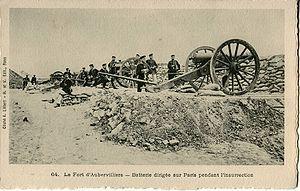
Aubervilliers est une commune française située dans la banlieue immédiate de Paris au nord, précisément dans le département de la Seine-Saint-Denis en région Île-de-France. Ses habitants sont appelés les Albertivillariens.
Le fort d'Aubervilliers est une ancienne fortification de Paris, construite en 1843 à Aubervilliers, en limite de Pantin et de Bobigny, afin de contrôler le passage sur la Route de Flandre, prolongement de l'actuelle avenue de Flandres, sur la RN 2. Le fort d'Aubervilliers fait partie des ouvrages décidés en 1840 par Thiers afin de protéger la capitale et, le cas échéant, mater ses rébellions.
La Commune de Paris est une période insurrectionnelle de l'histoire de Paris qui dura un peu plus de deux mois, du 18 mars 1871 à la « Semaine sanglante » du 21 au 28 mai 1871. Cette insurrection contre le gouvernement, issu de l'Assemblée nationale qui venait d'être élue au suffrage universel masculin, ébaucha pour la ville une organisation proche de l'autogestion ou d'un système communiste.